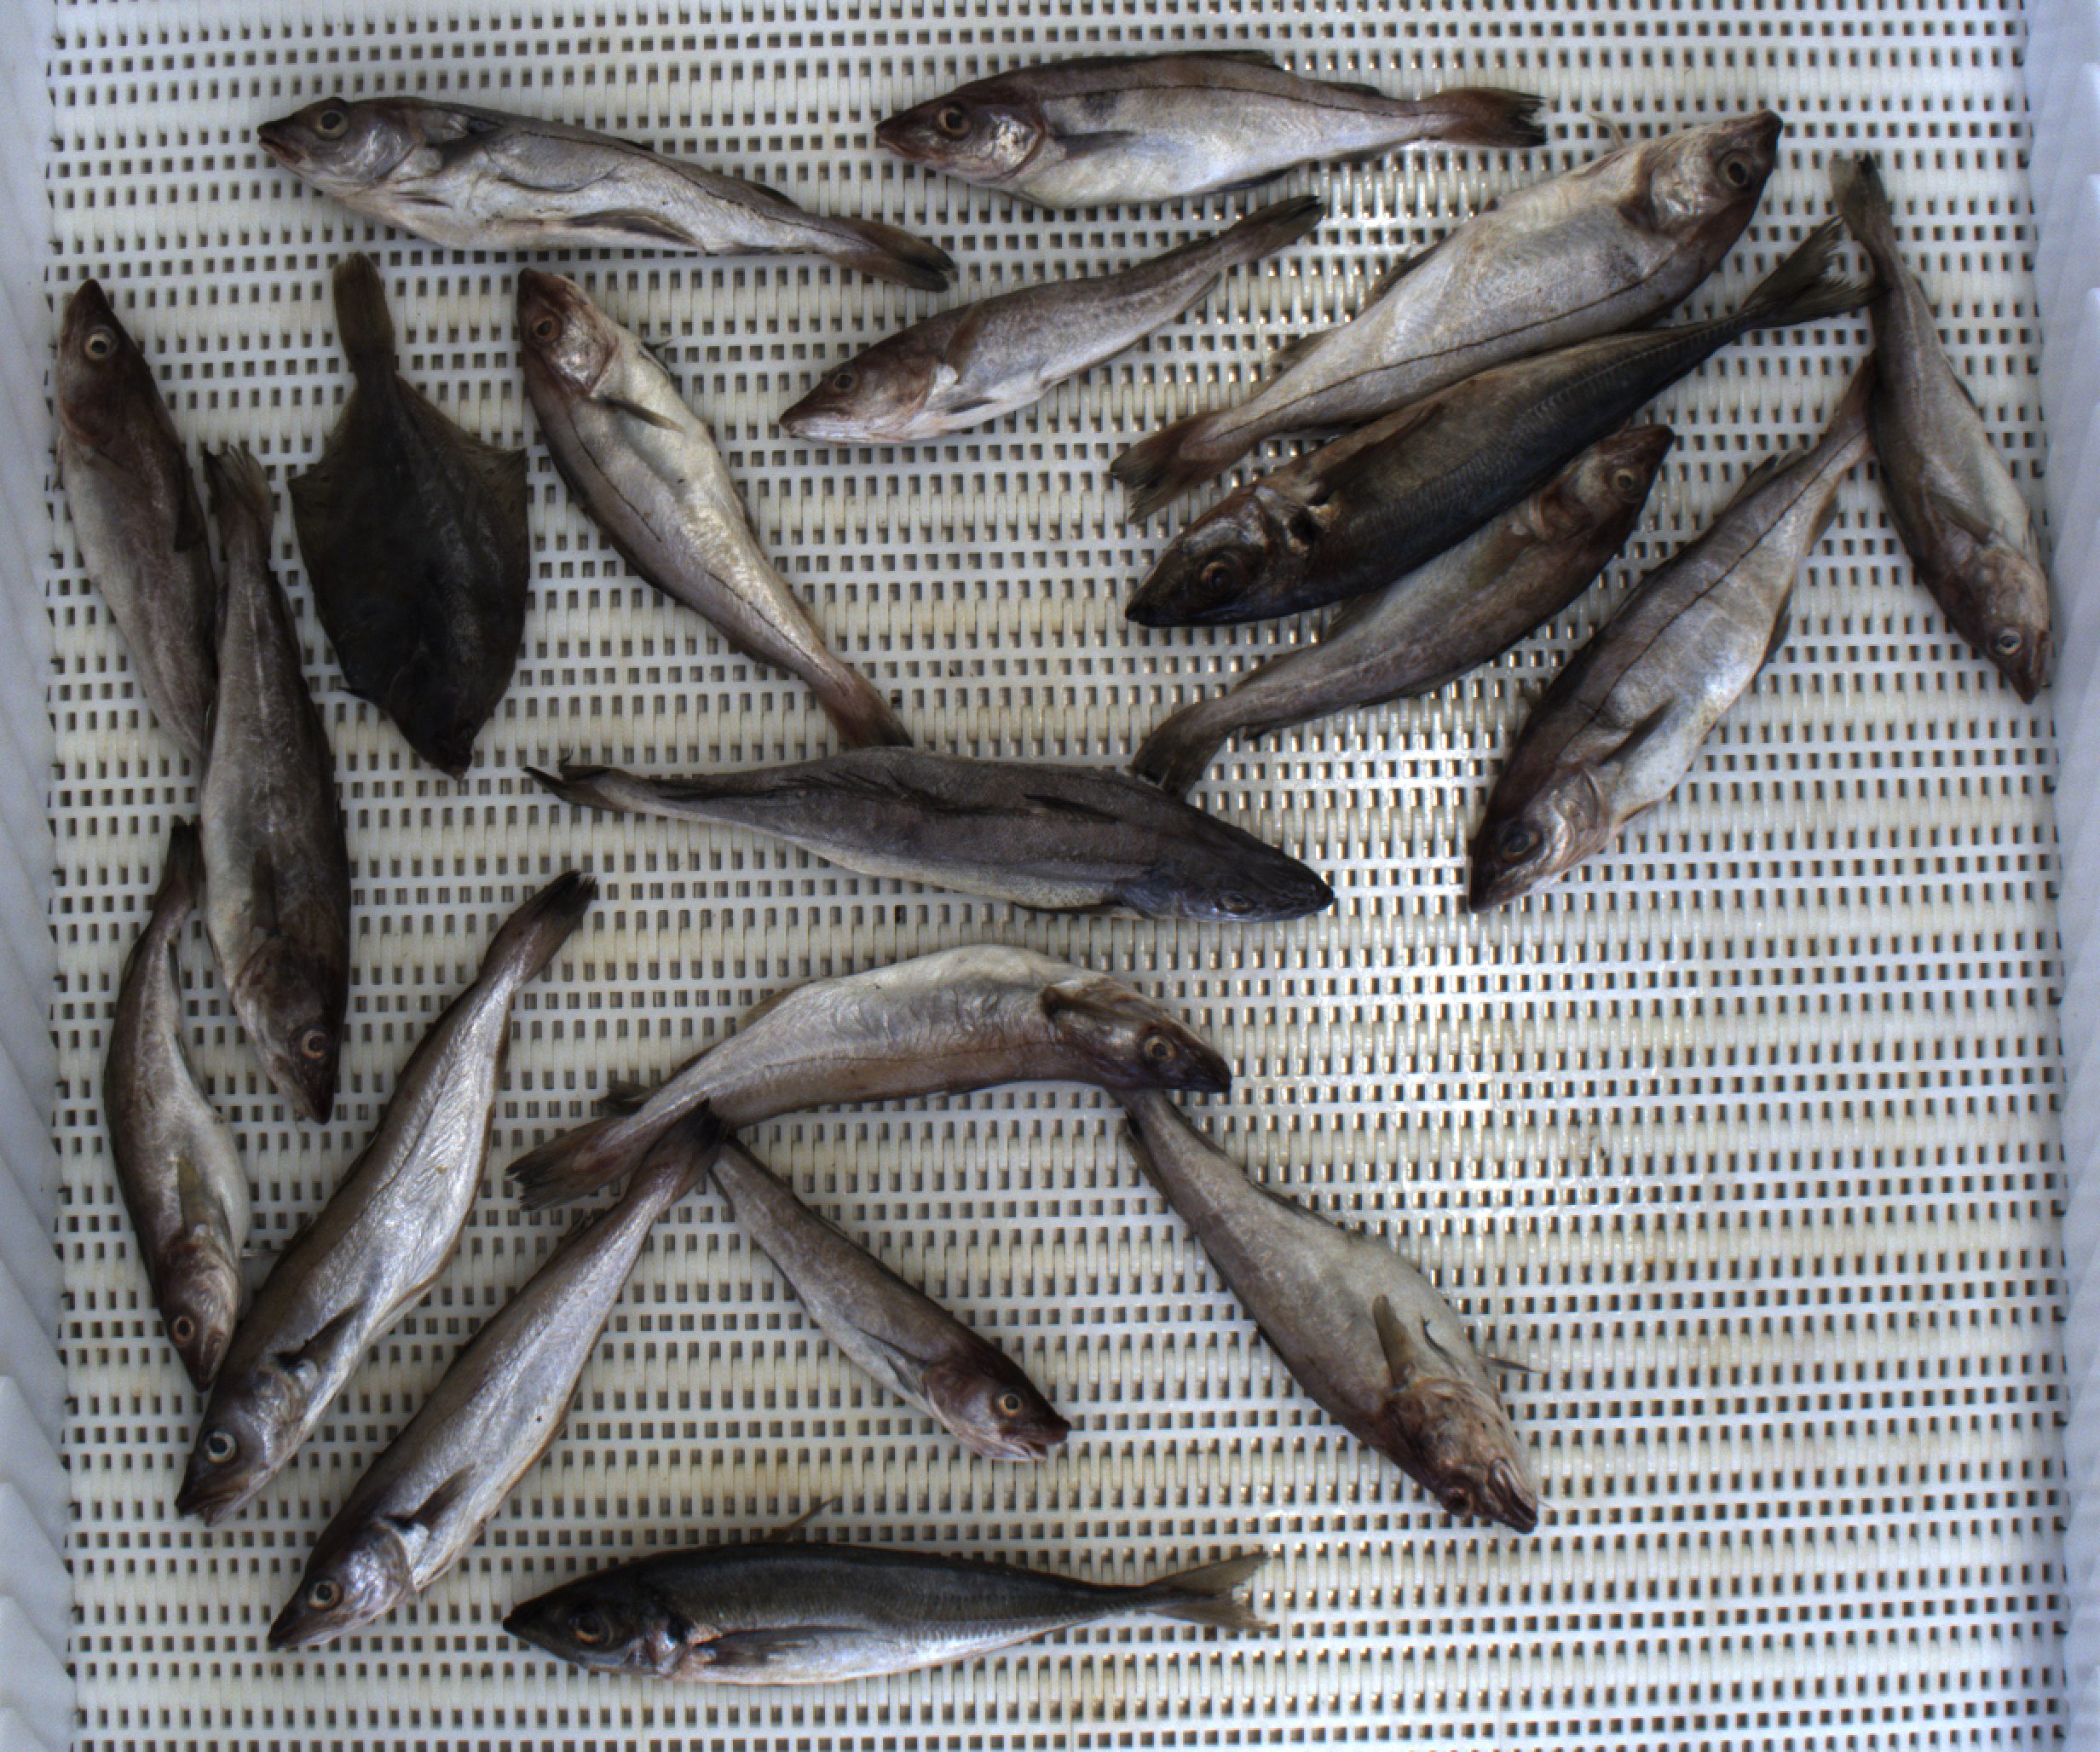
Total fish: 20
Cod: 8
Haddock: 5
Whiting: 3
Hake: 1
Horse mackerel: 2
Saithe: 0
Other: 1